Manchester

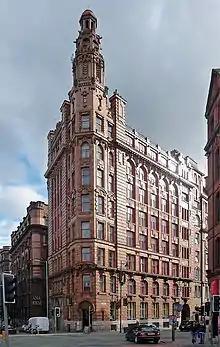
Neo-baroque Lancaster House. Manchester is known for opulent warehouses from the city's textile trade.

Kidd identifies Moss Side, Longsight, Cheetham Hill, Rusholme, as centres of population for ethnic minorities. Manchester's Irish Festival, including a St Patrick's Day parade, is one of Europe's largest. There is also a well-established Chinatown in the city with a substantial number of Chinese restaurants and supermarkets. The area also attracts large numbers of Chinese students to the city who, in attending the local universities, contribute to Manchester having the third-largest Chinese population in Europe.